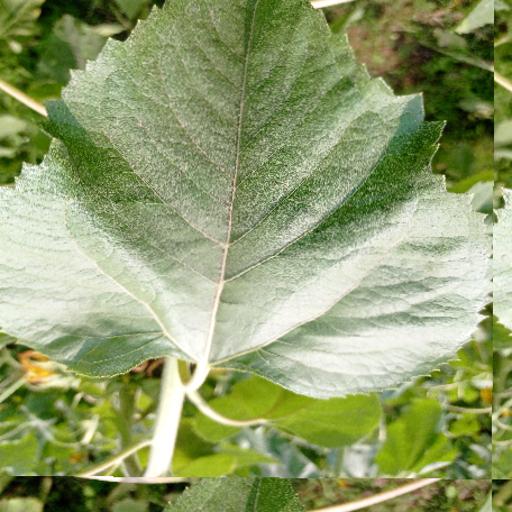
Label: Fresh_leaf